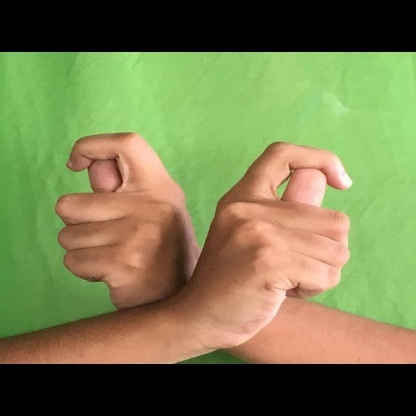
Mudra: Berunda